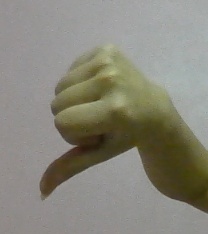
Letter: waw